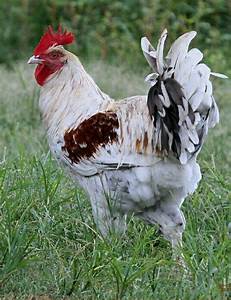
Label: chicken